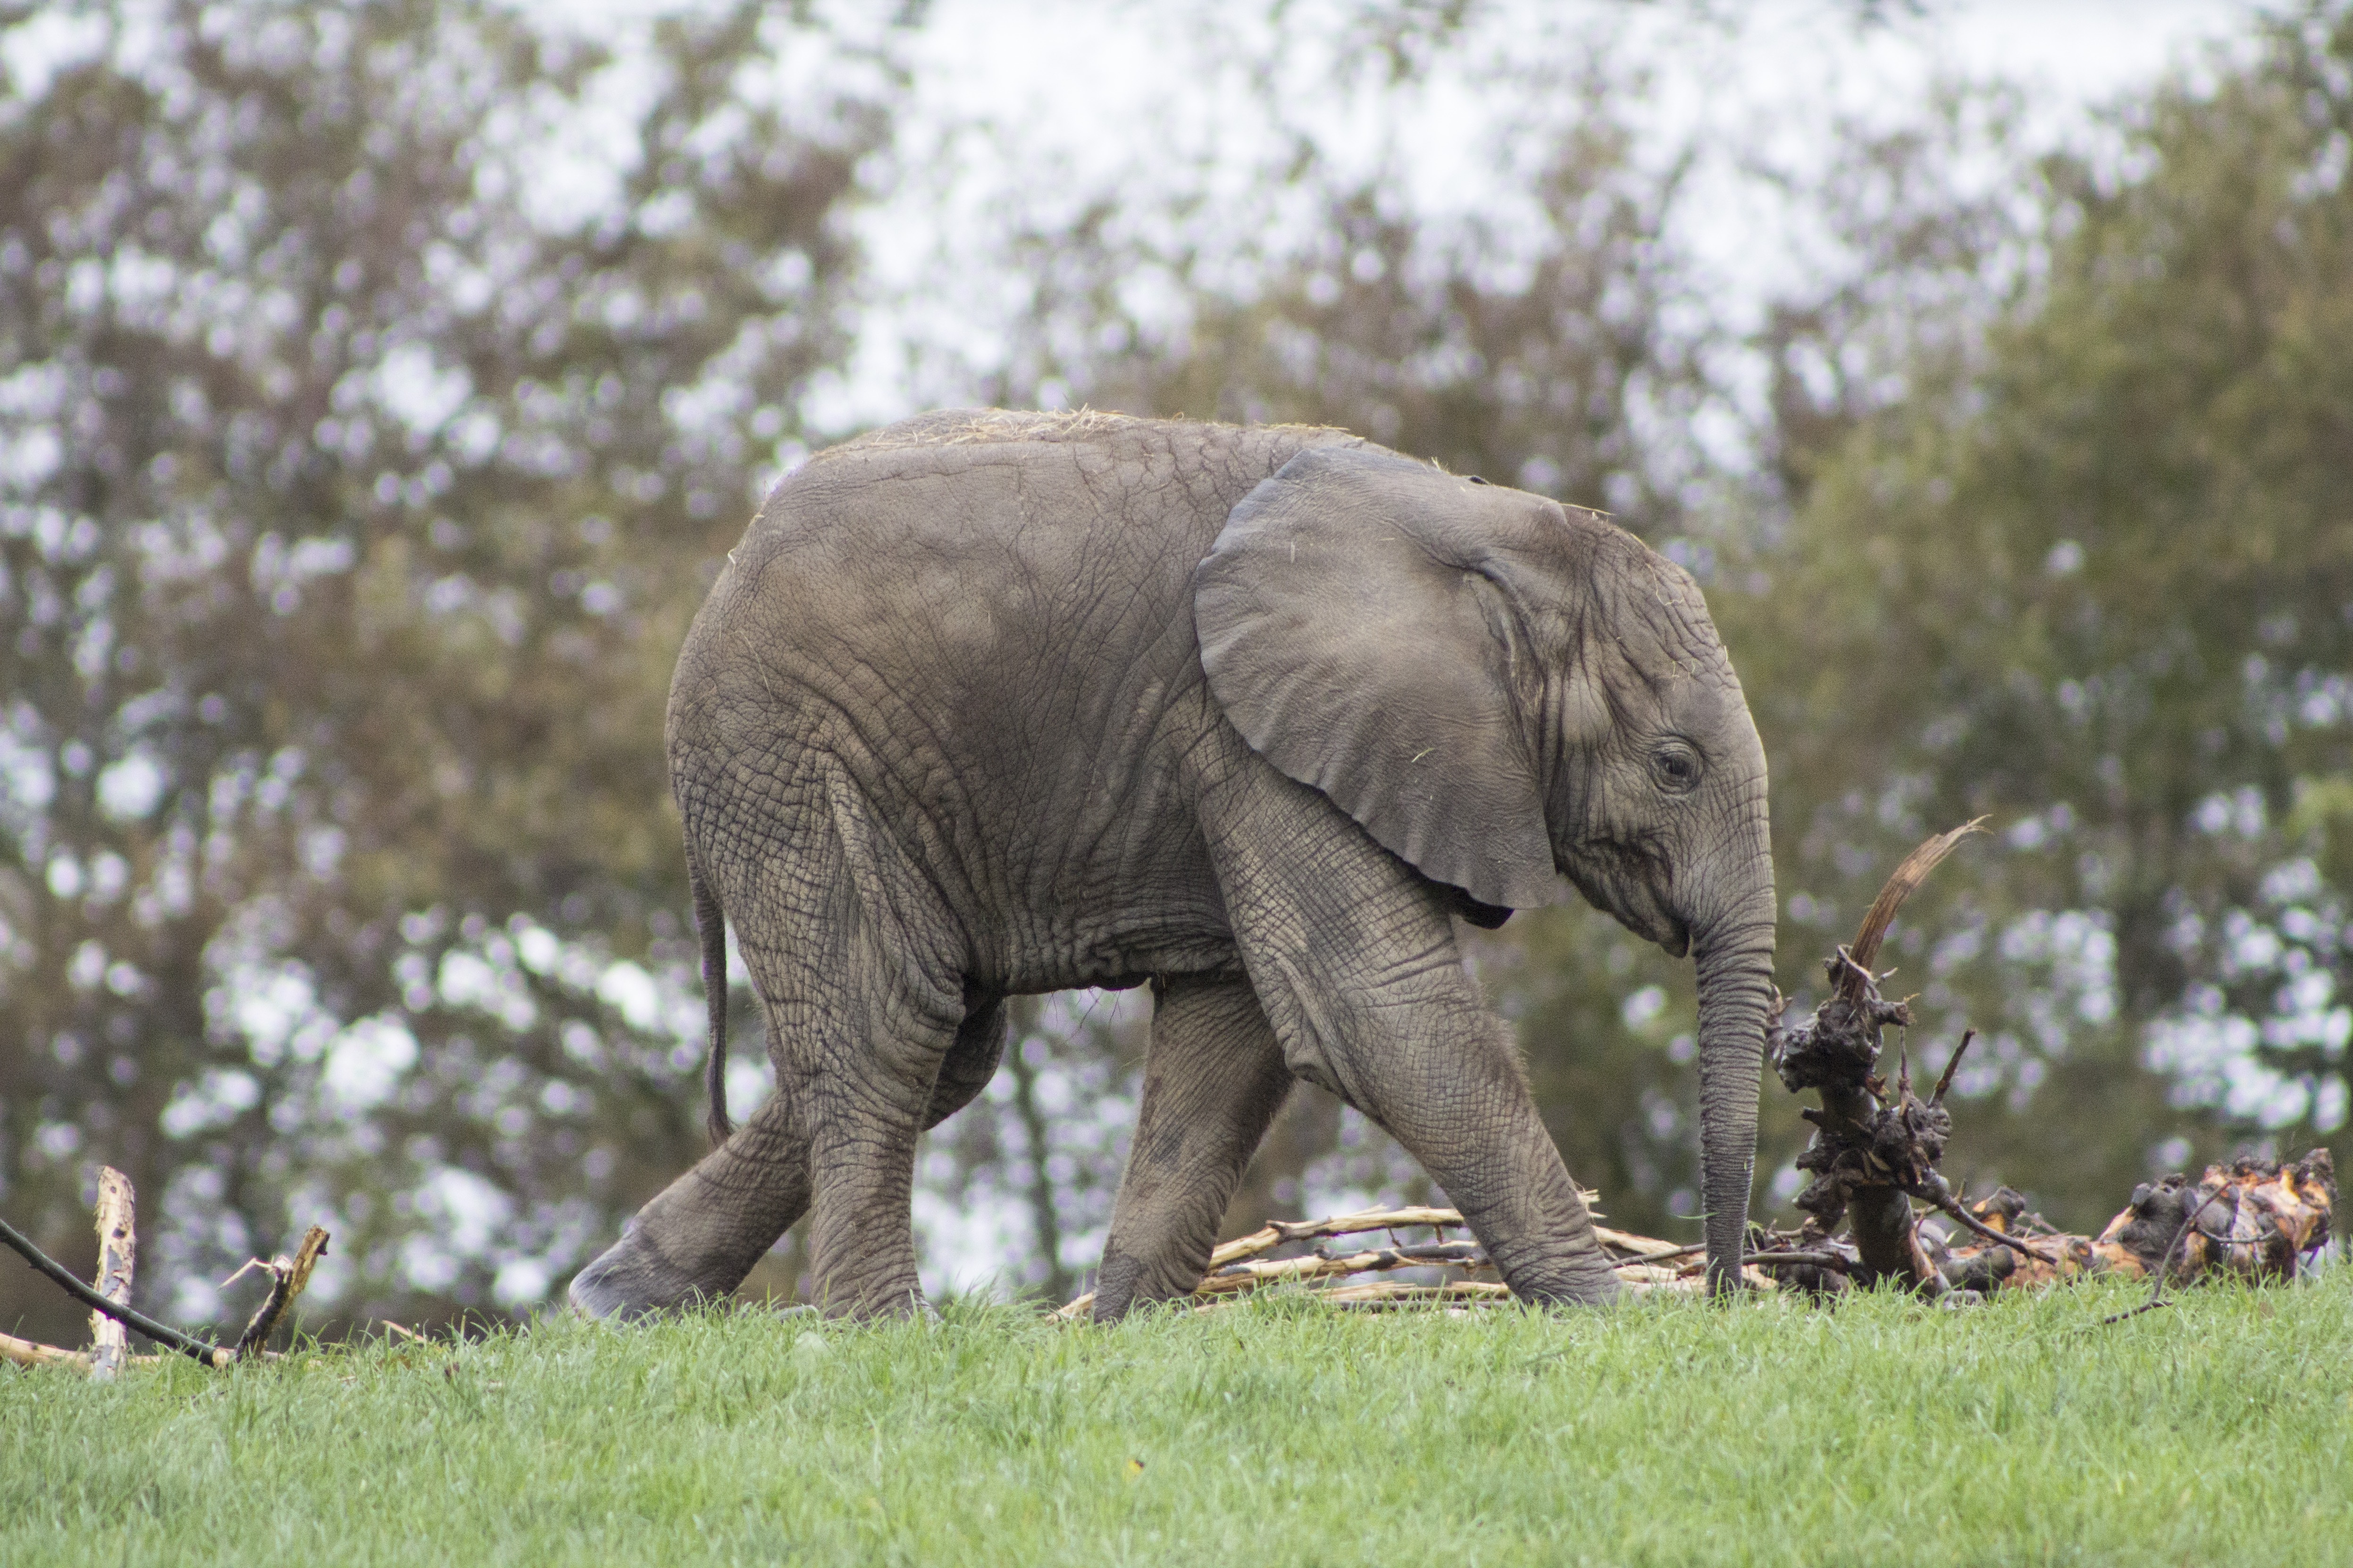
nature, trunk, animal, wildlife, zoo, africa, mammal, baby, fauna, elephant, safari, indian elephant, african elephant, elephants and mammoths